San Miguel, Bulacan

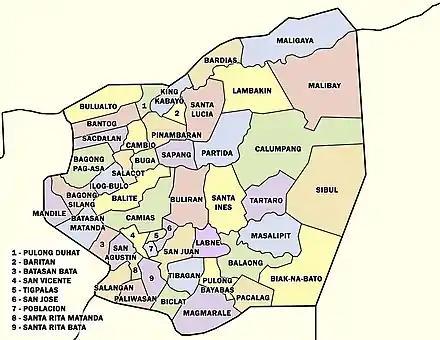
Political map of San Miguel

San Miguel is politically subdivided into 49 barangays, as shown in the matrix below. Each barangay consists of puroks and some have sitios